All Nudity Shall Be Punished

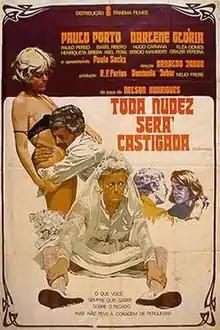
Theatrical release poster

All Nudity Shall Be Punished is a 1973 Brazilian drama film based on Nelson Rodrigues' play by the same name and directed by Arnaldo Jabor. It was entered into the 23rd Berlin International Film Festival where it won the Silver Bear.